Balkh Province

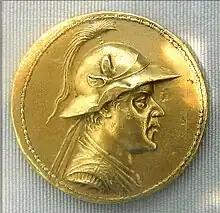
Gold 20-stater of the Greco-Bactrian king Eucratides, the largest gold coin of antiquity.

"The famed Bactrian Empire of a thousand cities, wallowing in wealth (opulentissimum illud mille urbium Bactrianum imperium)"